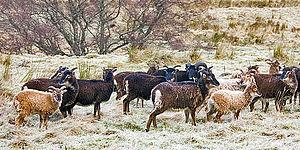
Le mouton de Soay est une race primitive de moutons établie à l'état sauvage depuis plusieurs millénaires sur la minuscule île de Soay, située dans l'archipel de Saint-Kilda, en Écosse.